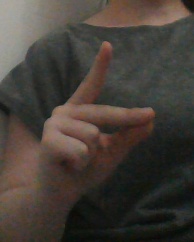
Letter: ta